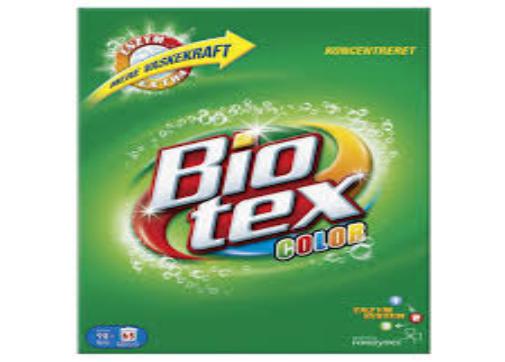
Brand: Biotex
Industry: Necessities